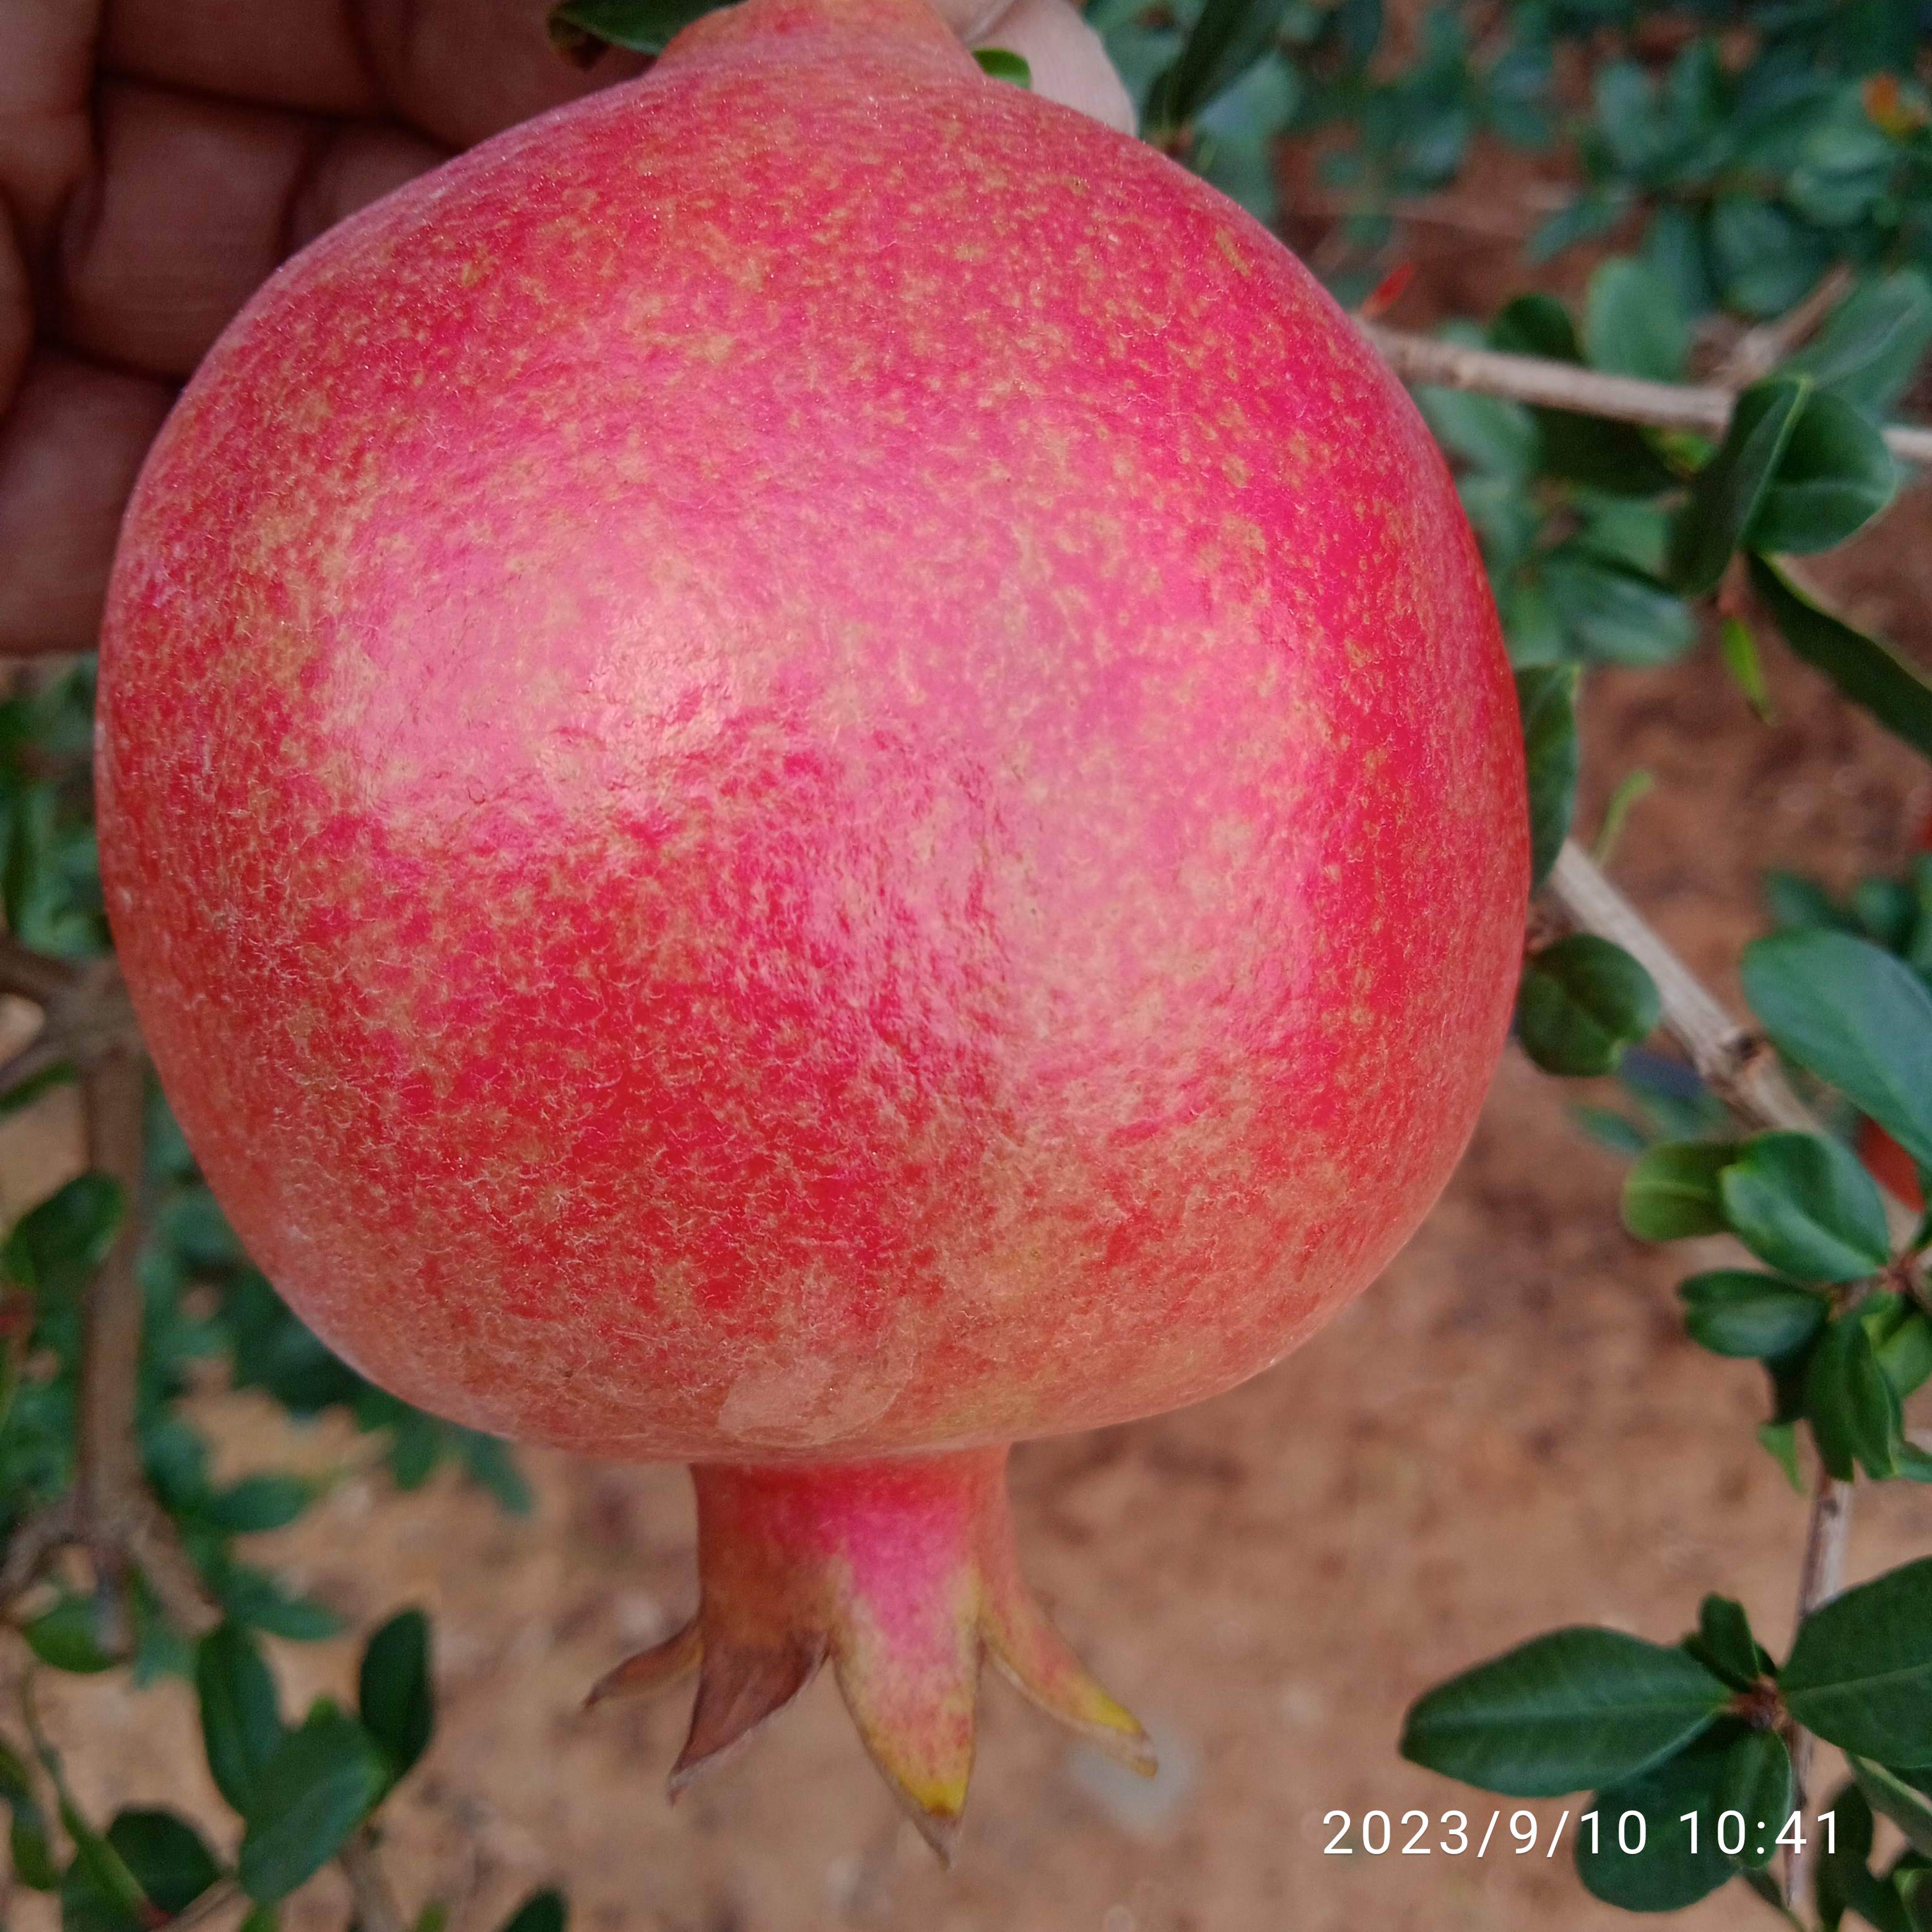
Label: Healthy